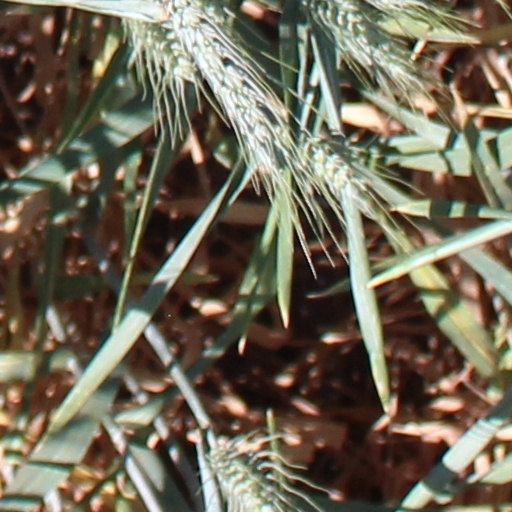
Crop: wheat